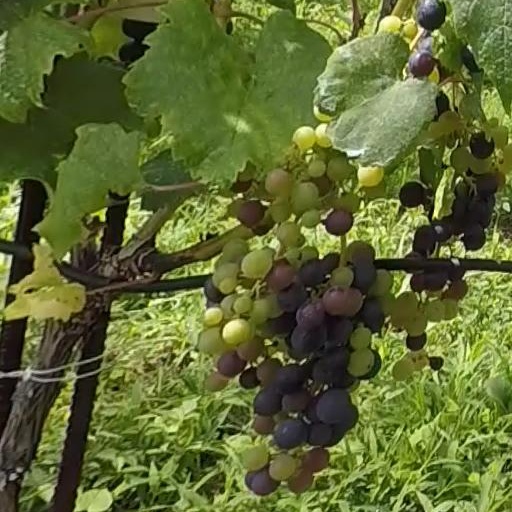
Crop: grape